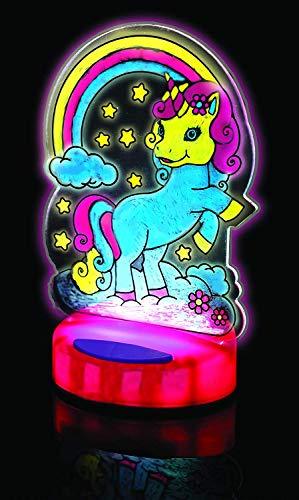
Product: AMAV Toys Kids DIY Unicorn Painting Multicolor Kit, for Kids Ages 3+. Fun Arts & Crafts Activity. Ideal Gift for Christmas & Birthdays
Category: Toys & Games | Arts & Crafts | Craft Kits
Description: Sparks creativity: DIY unicorn painting is a great way to entertain your child for hours while promoting creative thinking and imagination.
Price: $12.99
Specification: ProductDimensions:9.5x2x11.4inches|ItemWeight:12.8ounces|ShippingWeight:12.8ounces(Viewshippingratesandpolicies)|ASIN:B07FKYMTGW|Manufacturerrecommendedage:3months-8years